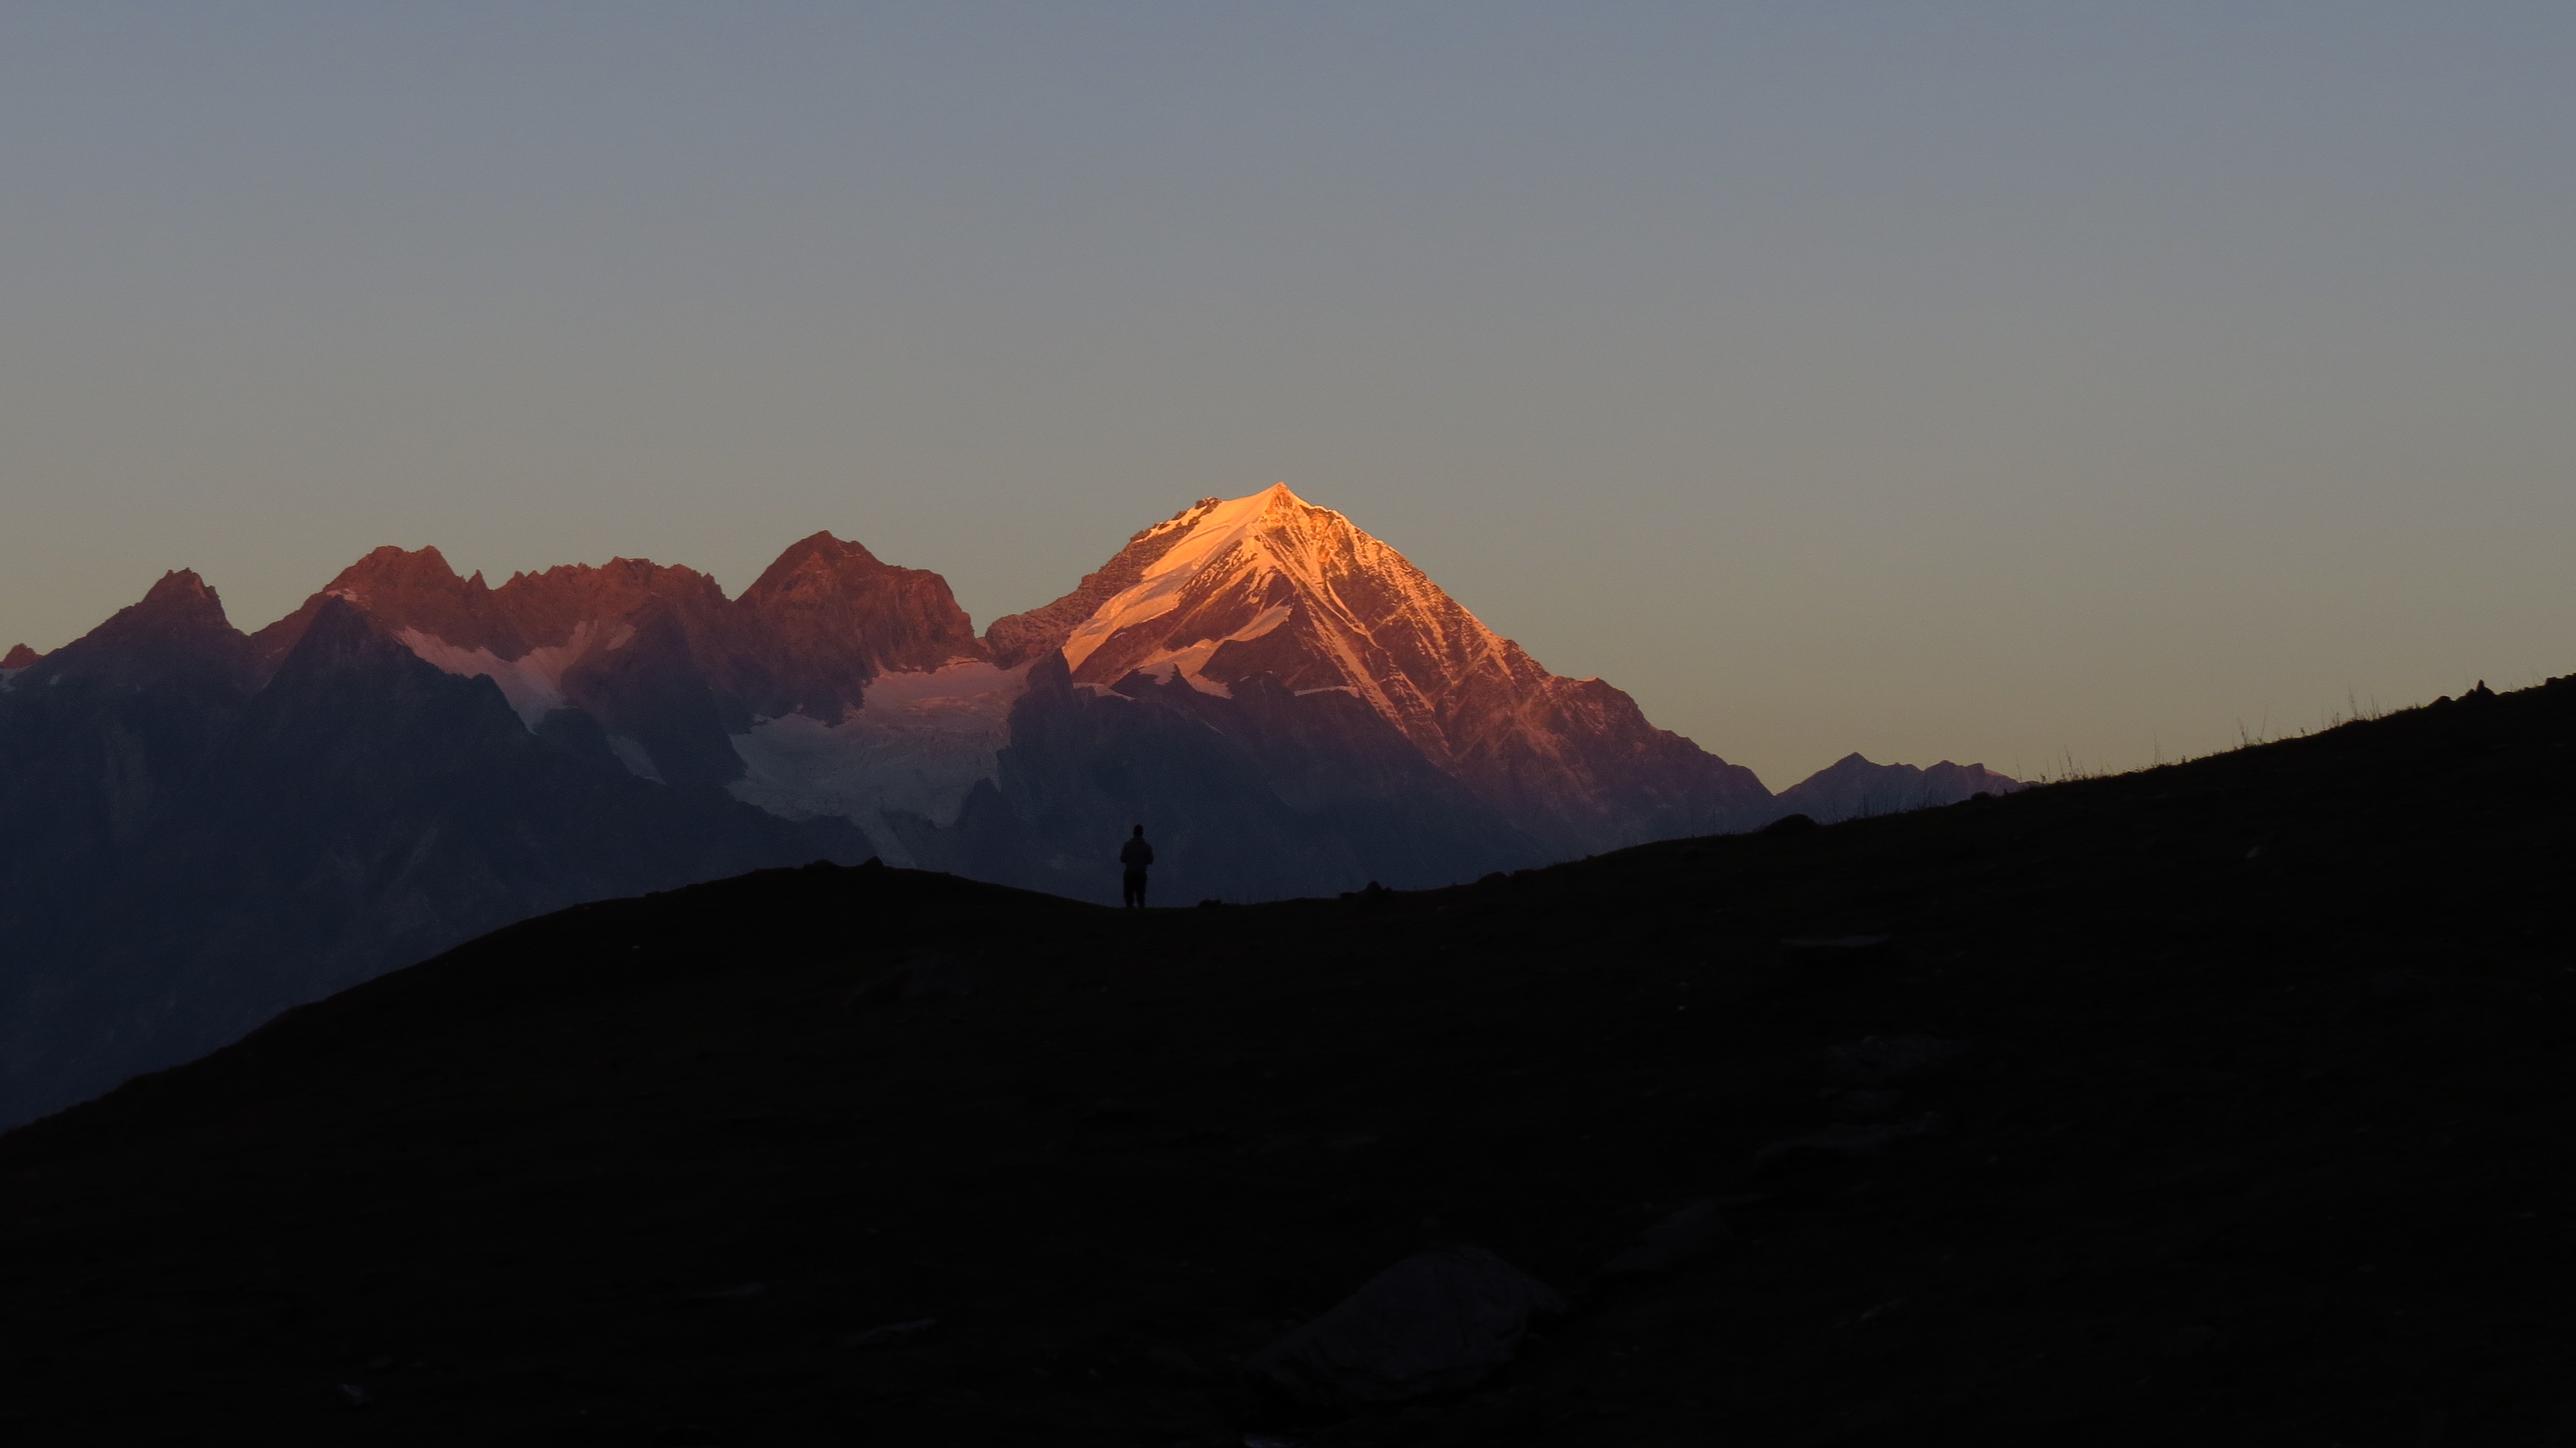
landscape, nature, forest, wilderness, mountain, sky, sunrise, sunset, morning, hill, adventure, dawn, peak, valley, mountain range, dusk, environment, spring, glacier, peace, traveler, terrain, ridge, summit, clouds, trekking, mountains, valleys, plateau, beauty, vijay dhankhar, mango traveler, thrill thrush, himalayas, landform, bhrigu lake, kullu, manali, best treks of india, himachal pradesh, pir panjal, himalan trekker, geographical feature, atmospheric phenomenon, mountainous landforms